Clitheroe Castle

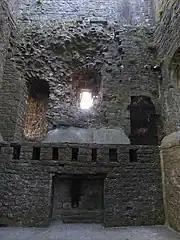
Northwest interior of the keep, showing the first-floor openings (the wooden door at right limits access to the stairway)

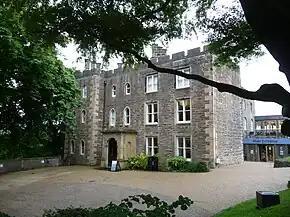
Clitheroe Castle Museum

The Historic England scheduled monument record classifies Clitheroe as an enclosure castle, the principal defence being the wall surrounding the site. It was essentially a motte-and-bailey layout, with a natural outcrop utilised as the motte. The keep is the second smallest surviving stone-built keep in England. It is thought that, as the keep was so small, other essential buildings such as the great hall may have been located on the site where the education suite now stands. A 1602 survey mentions Mr Auditor's chamber, the hall and buttery, and there would likely also have been stables and lodgings for any stationed soldiers. The southwest corner of the site next to the Steward's house was formerly the kitchen gardens. The medieval castle keep and some of the curtain wall remain above ground, although the medieval buildings in the bailey have not survived. However, there are sub-surface remains of the castle gateway and other buildings. A document from 1304 mentions ditches and moats, thought to be a distance from the castle at a lower level, but these have since been filled in. The footpath that ascends the castle mound to the keep, and the western access road are believed to be later additions.